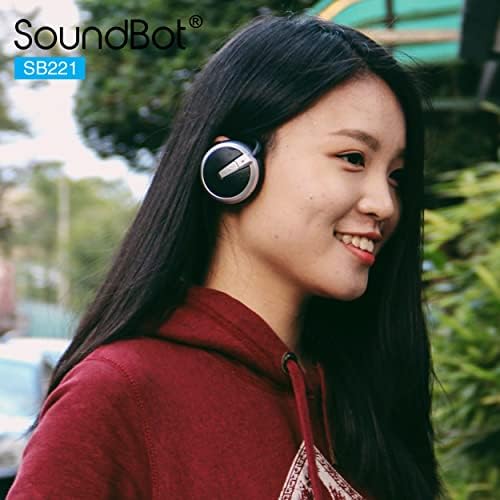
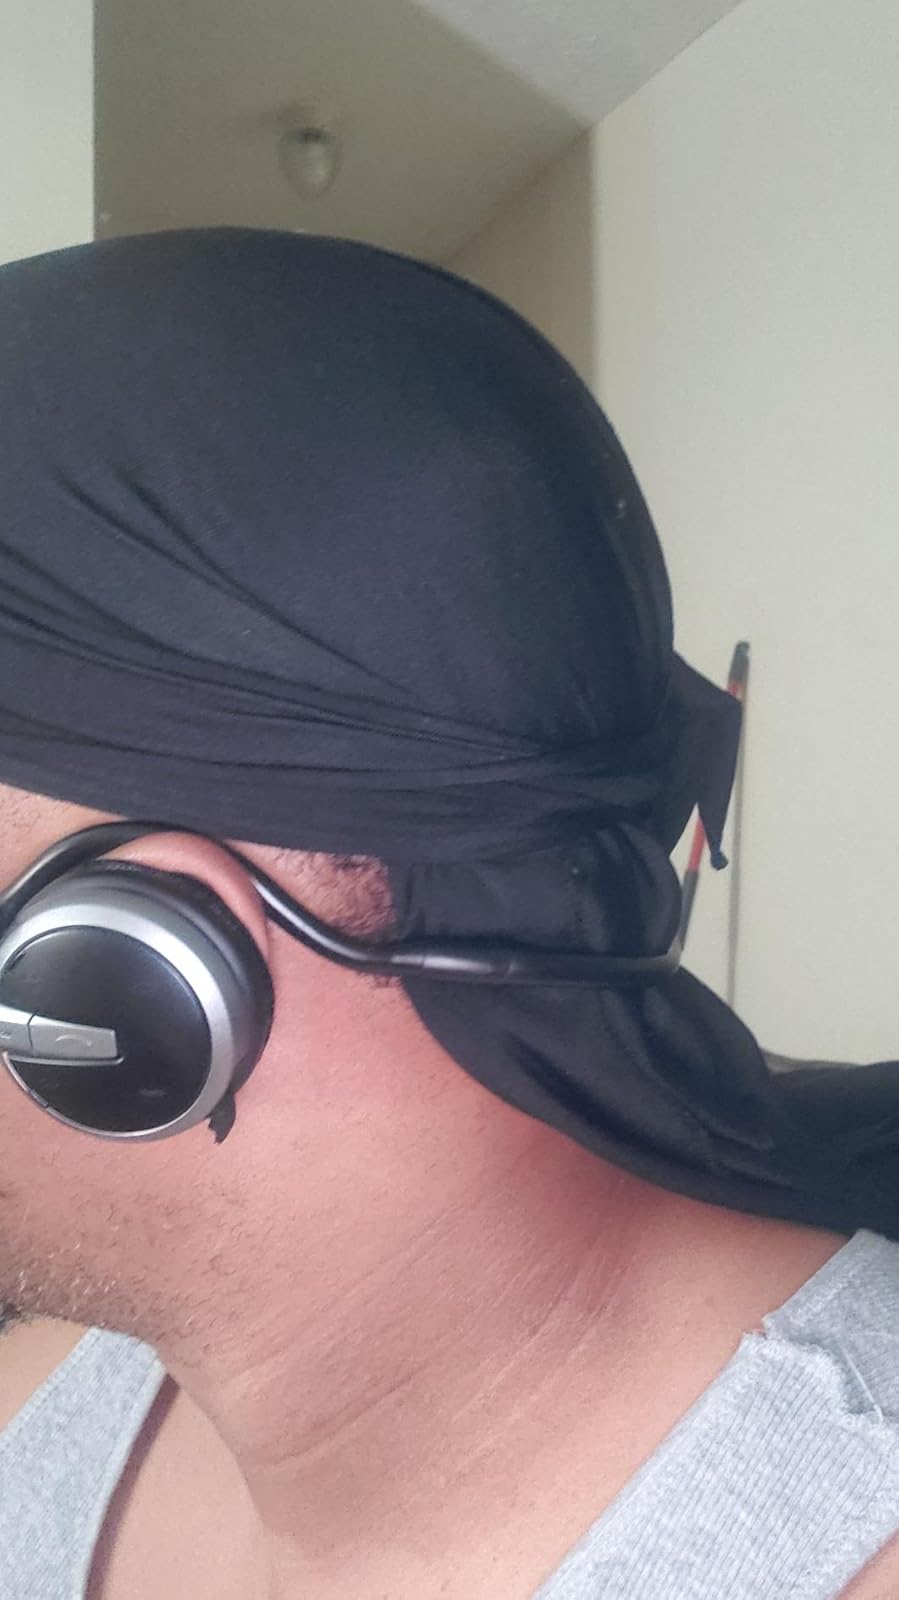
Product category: headphones
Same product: yes